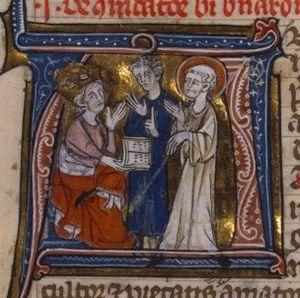
Saint Bernard et Conrad III